1932 San Ciprián hurricane

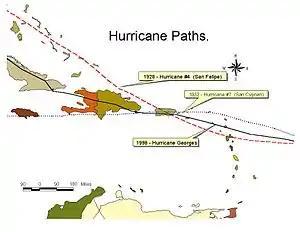
Map of three hurricane tracks across Puerto Rico and the Greater Antilles

The hurricane's small size was evidenced by wind observations at Saint Thomas and Saint Croix, which are located roughly apart. Despite the center of the hurricane passing between the islands, neither island experienced hurricane-force winds, their speeds only reaching . The United States Weather Bureau characterized the damage on Saint Barthélemy, Saint John, Saint Thomas, and Tortola as "moderate". Legislative elections in the Virgin Islands were postponed due to the inclement conditions. Two passenger-filled sloops in Tortola were lost. Estimated winds of swept across Saint Barthelemy. Radio antennas were blown down by the winds in Saba. The firing of warning guns on Saint Thomas 90 minutes before the storm's arrival allowed the island's populace to seek shelter. Many houses were damaged and wires and trees were blown down on the island. Small ships capsized in the Saint Thomas harbor. Fifteen people were killed and total property losses on the island were estimated to exceed $200,000. The destruction of huts and crops rendered hundreds of people destitute. The Red Cross and the Saint Thomas government allocated $6,000 total to relief efforts.